Adolphus Lewis Heermann

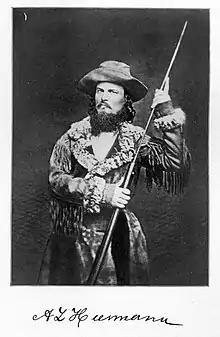
Heermann, 1850.

Adolphus Lewis Heermann (October 21, 1821 – September 27, 1865) was an American doctor, naturalist, ornithologist, and explorer. He travelled throughout the U.S. collecting samples and cataloging various species of birds, fish, reptiles, and plants. He participated in the fifth Pacific Railroad Survey as the surgeon and naturalist of a group led by Lt. Robert S. Williamson and reported on the various birds along the route.